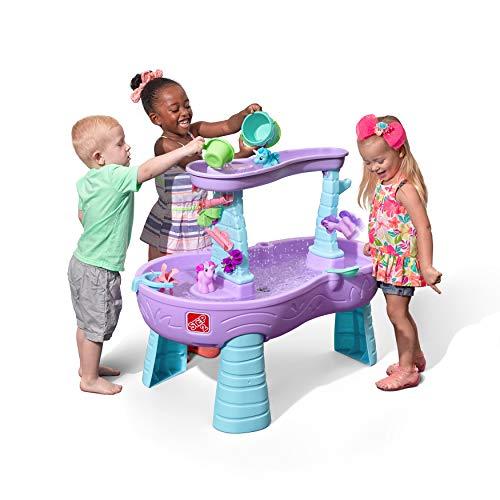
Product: Step2 Rain Showers & Unicorns Water Table | Kids Purple Water Play Table with 13-Pc Unicorn Accessory Set
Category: Toys & Games | Sports & Outdoor Play | Sand & Water Tables
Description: In the box: Step2 water table and 12-piece accessory set including 1 large bucket, 1 cup, 1 cattail scoop, 1 flipper, 1 spinner, 4 put-and-place maze pieces, and 3 toy unicorn accessories.
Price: $54.99
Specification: ProductDimensions:39x24x32inches|ItemWeight:16.09pounds|ShippingWeight:16.85pounds(Viewshippingratesandpolicies)|ASIN:B07MK5H9N2|Itemmodelnumber:487299|Manufacturerrecommendedage:18months-10years